Leopard 2

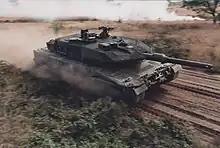
The Leopard 2A5 can be recognized for its angular spaced armour on the turret cheeks and 44-calibre 120 mm main gun.

The decision to put the Leopard 2 tank in production for the West German army was made after a study was undertaken, which showed that adopting the Leopard 2 model would result in a greater combat potential of the West German army than producing more Leopard 1A4 tanks or developing an improved version of the Leopard 1A4 with 105/120 mm smoothbore gun, improved armour protection, a new fire control system and a or engine. Various changes were applied to the Leopard 2 design before the series production started in 1979. The engine, transmission, and suspension were slightly modified and improved. The ballistic protection of the turret and hull was improved and weak spots were eliminated.